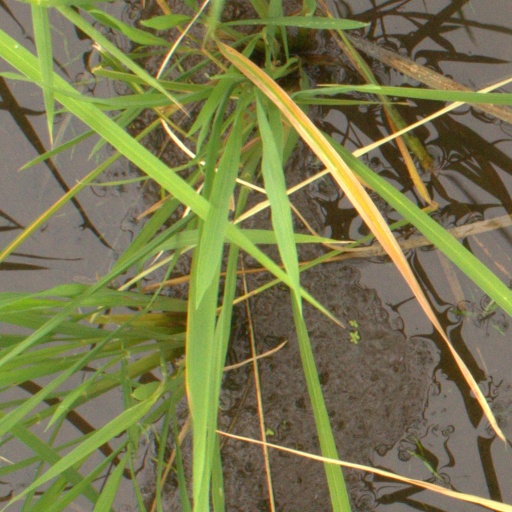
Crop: rice